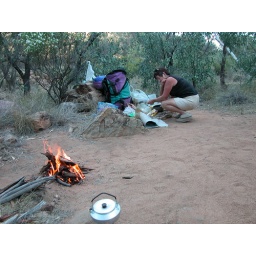
Margaret setting up camp at Serpentine Chalet Dam in the river bed - Map 8.